Belarus Red Cross

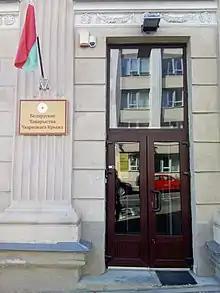
!Уваход у БТЧК 2019

The Belarusian Red Cross Society (";" ) is a Belarusian humanitarian organization and a suspended member of the International Red Cross and Red Crescent Movement. Its purpose is to prevent and alleviate human suffering wherever and whenever it occurs, voluntarily and without discrimination.